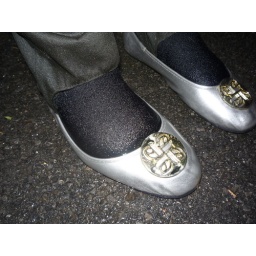
Lara wet its silver ballerina in backyard. She wear black knee socks.